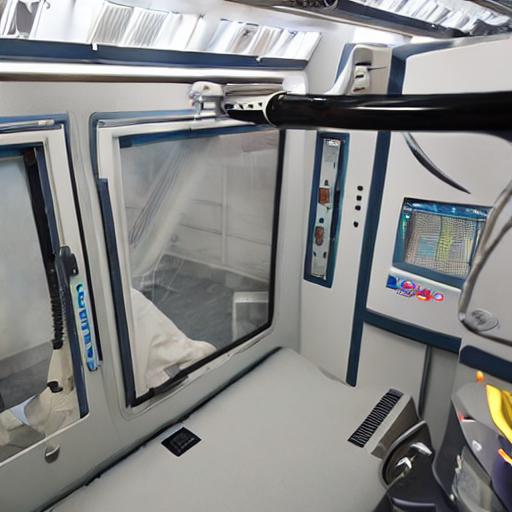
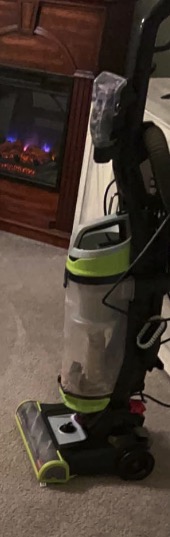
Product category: items_vacuum
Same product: no